Interstate 94 in North Dakota

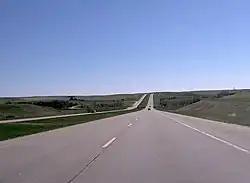
East bound on I-94, the main highway east–west through North Dakota

Through the state, I-94 follows the route once taken by US 10 west from Fargo. This route was originally called "The Old Red Trail". Prairie Public Television in North Dakota produced a documentary about US 10 and the building of I-94 through the state.